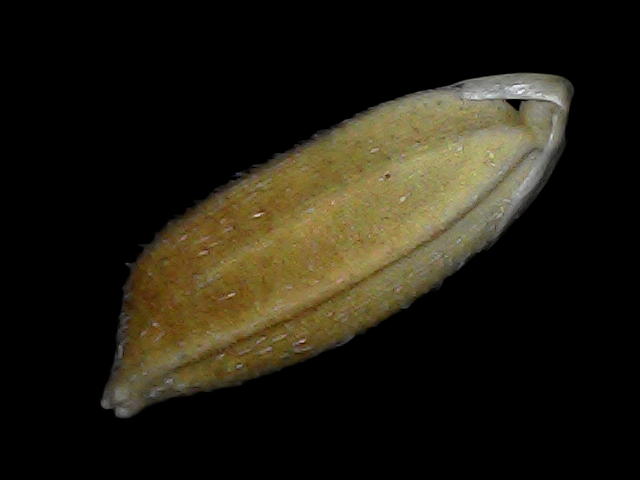
Rice variety: Bd91